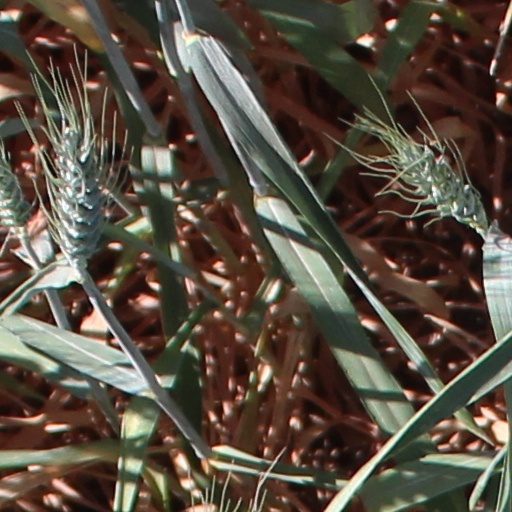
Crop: wheat